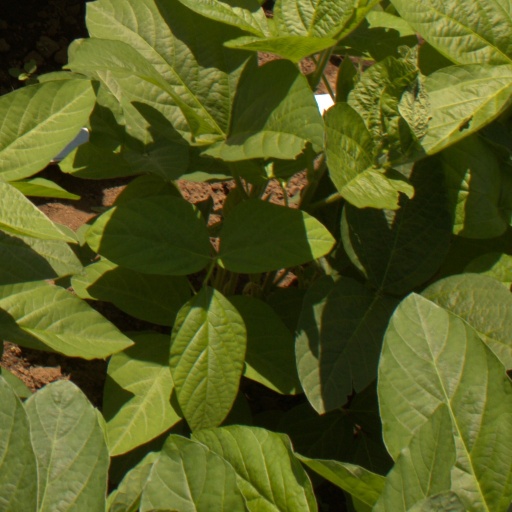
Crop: soybean